Transport in Bristol

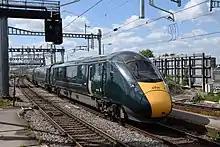
Electrified track at Bristol Parkway

Bristol has never been well served by suburban railways, though the Severn Beach Line to Avonmouth and Severn Beach survived the Beeching Axe and is still in operation today. Usage of the line has more than doubled since the early 2000s, but still only a small percentage of Bristol residents use rail for commuting.